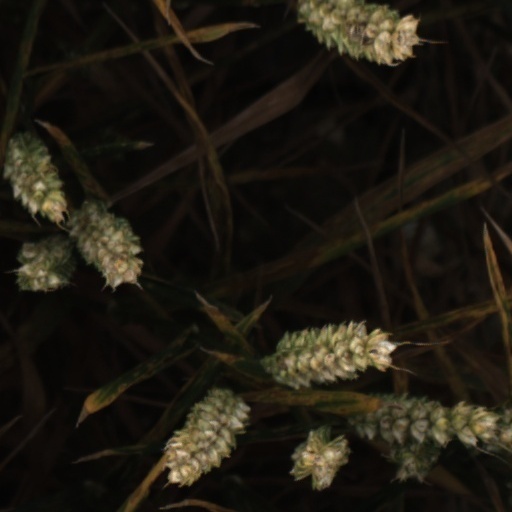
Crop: wheat